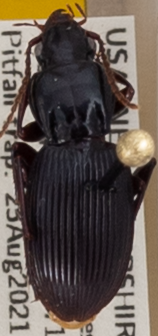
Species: Pterostichus tristis
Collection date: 2021-08-25 04:00:00
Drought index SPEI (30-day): -0.386
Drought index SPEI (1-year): -0.944
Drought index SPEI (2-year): -0.54